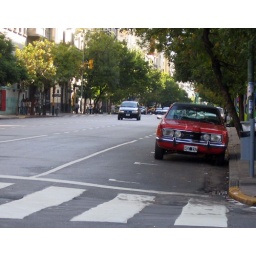
in Buenos Aires, you put a bottle of water on top of your car when you're looking to sell it.